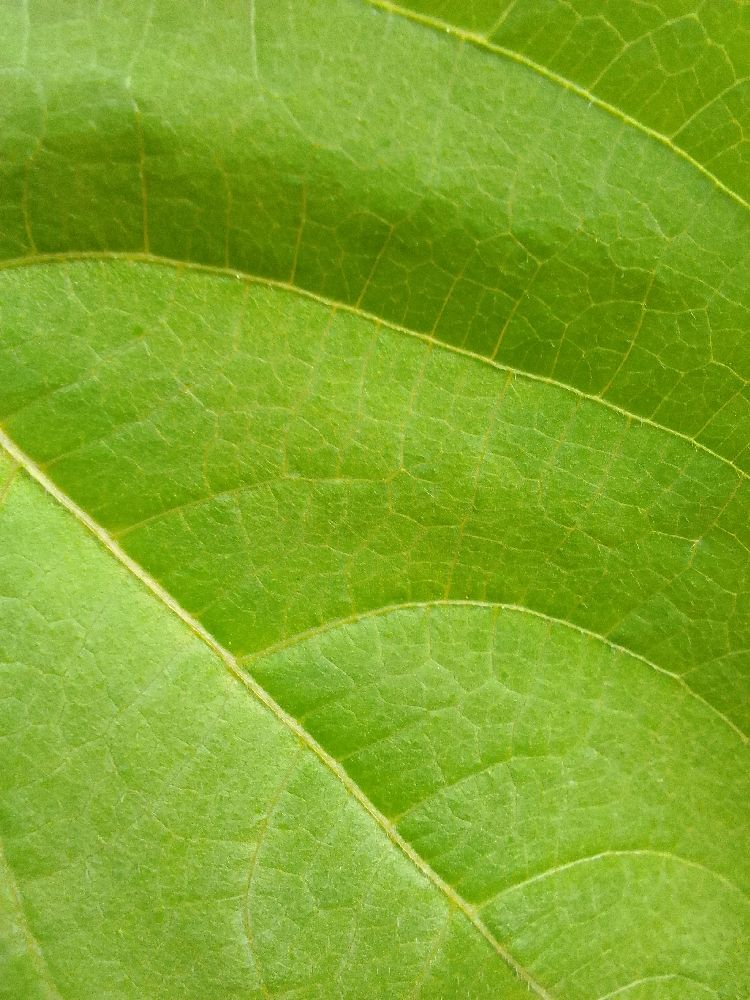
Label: healthy